Larchant

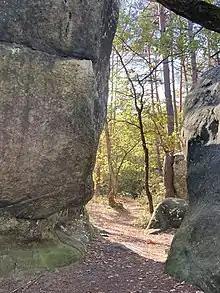
Rock formation in the Forest of the Commanderie

Larchant benefits from a rich natural heritage, including biologically significant wetlands and the Fontainebleau forest.